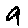
Label: 9